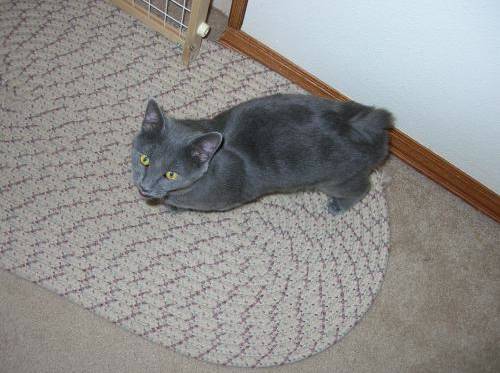
Label: cat